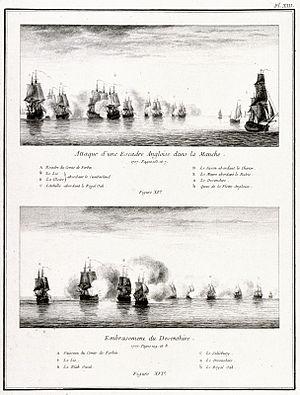
La bataille du cap Béveziers ou bataille de Beachy Head est une bataille navale opposant, le 2 mai 1707, au cours de la guerre de Succession d'Espagne, une flotte française commandée par Claude de Forbin à un convoi anglais et son escorte commandé par le Baron Wylde. L'affrontement se solde par une large victoire française, avec la prise de deux des trois vaisseaux de l'escorte et de 21 des 52 navires marchands.